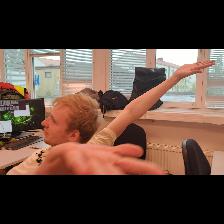
Label: Human